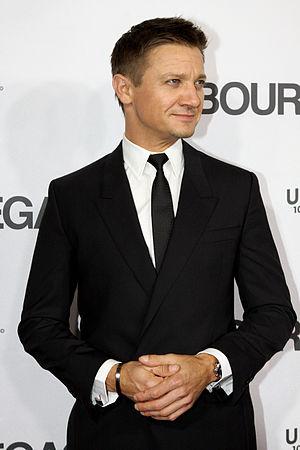
Jeremy Renner [ˈd͡ʒɛɹmi ˈɹɛnɚ], né le 7 janvier 1971 à Modesto, est un acteur, producteur et chanteur américain.
Les films Jason Bourne sont une série de films d'action, d'espionnage et de thrillers américains, basés sur le personnage de Jason Bourne, tueur de la CIA souffrant d'amnésie, créé par l'écrivain Robert Ludlum. Les trois romans de Ludlum avec le personnage ont été adaptés à l'écran, avec Matt Damon dans le rôle de Jason Bourne dans les trois films : La Mémoire dans la peau, réalisé par Doug Liman, La Mort dans la peau et La Vengeance dans la peau, réalisés par Paul Greengrass.